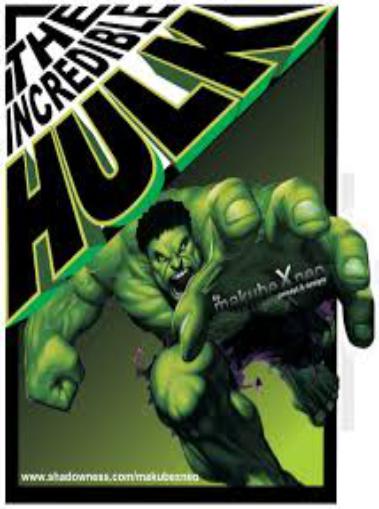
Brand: Hulk
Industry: Necessities